Nick Folk

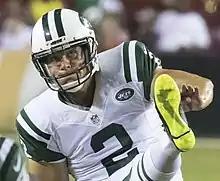
Folk in 2016

Returning from a quad injury, Folk played all 16 games in the 2016 season, making 27 field goals out of 31 opportunities. He also made 24 extra points out of 26 opportunities.